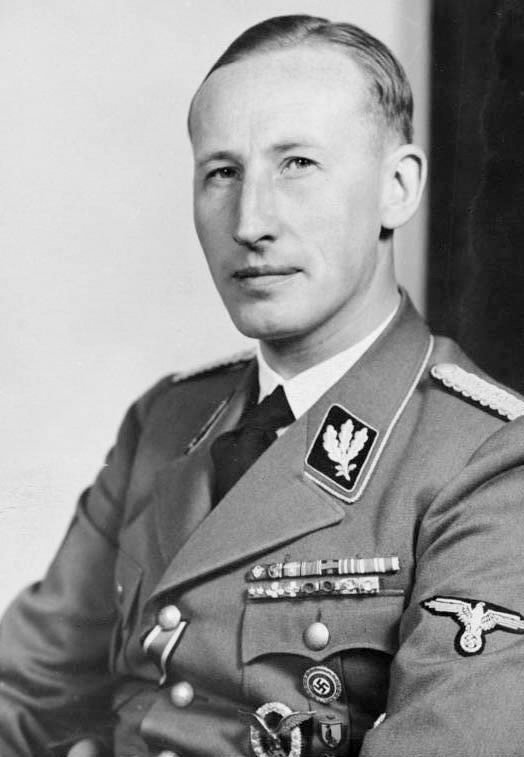
ไรน์ฮาร์ท ไฮดริช

| name = ไรน์ฮาร์ท ไฮดริช
| birth_name = ไรน์ฮาร์ท ทริสทัน อ็อยเกน ไฮดริช
| image = Bundesarchiv Bild 146-1969-054-16, Reinhard Heydrich.jpg
| caption = ไรน์ฮาร์ท ไฮดริช ใน ค.ศ. 1940
| office = รัฐในอารักขาโบฮีเมียและมอเรเวีย|รองผู้อารักขาโบฮีเมียและมอเรเวีย
| status = รักษาการผู้อารักขา
| appointed = อดอล์ฟ ฮิตเลอร์
| term_start = 29 กันยายน 1941
| term_end = 4 มิถุนายน 1942
| predecessor = ค็อนสตันทีน ฟ็อน น็อยราท(อารักขาถึง 24 สิงหาคม ค.ศ. 1943)
| successor = ควร์ท ดาลือเกอ(รักษาการอารักขา)
| order2 = ศูนย์อำนวยการความมั่นคงไรช์|หัวหน้าศูนย์อำนวยการความมั่นคงไรช์
| term_start2 = 27 กันยายน 1939
| term_end2 = 4 มิถุนายน 1942
| appointed2 = ไฮน์ริช ฮิมเลอร์
| predecessor2 = "ก่อตั้งตำแหน่ง"
| successor2 = ไฮน์ริช ฮิมเลอร์ (รักษาการ)
| order3 = ประธานองค์การตำรวจอาชญากรรมระหว่างประเทศ
| term_start3 = 24 สิงหาคม 1940
| term_end3 = 4 มิถุนายน 1942
| predecessor3 = Otto Steinhäusl|ออทโท ชไตน์ฮอยส์
| successor3 = อาร์ธูร์ เนเบอ
| order4 = เกสตาโพ|ผู้บัญชาการตำรวจลับแห่งชาติ
| term_start4 = 22 เมษายน 1934
| term_end4 = 27 กันยายน 1939
| appointed4 = ไฮน์ริช ฮิมเลอร์
| predecessor4 = รูดอล์ฟ ดีลส์
| successor4 = ไฮน์ริช มึลเลอร์ (เกสตาโพ)|ไฮน์ริช มึลเลอร์
| birth_place = ฮัลเลอ (ซาเลอ)|ฮัลเลออันแดร์ซาเลอ ราชอาณาจักรปรัสเซีย จักรวรรดิเยอรมัน
| death_place = ปราก|ปราก-ลีเบน รัฐในอารักขาโบฮีเมียและมอเรเวีย(ปัจจุบันคือปราก ประเทศเช็กเกีย)
| resting_place = Invalidenfriedhof เบอร์ลิน
| party = พรรคนาซี
| children = 4
| relatives = Heinz Heydrich (พี่/น้องชาย)
| signature = Reinhard Heydrich signatures.svg
| nickname = plainlist |
*The Hangman
*The Butcher of Prague
*The Blond Beast
*Himmler's Evil Genius
*Young Evil God of Death
*The Man with the Iron Heart
| allegiance = plainlist |
*
*
| serviceyears = 1922–1942
| battles = สงครามโลกครั้งที่สอง
| mawards = ดู#Service record|service record section
ไรน์ฮาร์ท ทริสทัน อ็อยเกน ไฮดริช (, ; 7 มีนาคม ค.ศ. 1904&nbsp;– 4 มิถุนายน ค.ศ. 1942) เป็นเจ้าหน้าที่ระดับสูงของนาซีเยอรมันในช่วงสงครามโลกครั้งที่สองและสมรู้ร่วมคิดหลักในการล้างชาติโดยนาซี เขาเป็นเจ้าหน้าที่หน่วยเอ็สเอ็ส (ชุทซ์ชทัฟเฟิล) ระดับโอเบอร์กรุพเพินฟือเรอร์ (เทียบเท่าพลโท) และเป็นเจ้าหน้าที่ตำรวจสามัญ และยังเป็นหัวหน้าของกรมการใหญ่ความมั่นคงไรช์ (รวมทั้งเกสตาโพ|ตำรวจลับ, ครีมิไนลโพลีไซ (นาซีเยอรมนี)|ตำรวจอาชญากรรม, ซีแชร์ไฮท์สดีนสท์|สำนักอำนวยความปลอดภัย และซีแชร์ไฮท์สโพลีไซ|ตำรวจความมั่นคง) นอกจากนั้นเขายังเป็นผู้อารักขาไรช์ประจำโบฮีเมียและโมราเวีย (ในดินแดนสาธารณรัฐเช็ก) ไฮดริชทำหน้าที่เป็นประธานขององค์การตำรวจอาชญากรรมระหว่างประเทศ (ICPO หรือเป็นที่รู้จักคือตำรวจสากล) และเป็นประธานการประชุมวันน์เซในเดือนมกราคม 1942 ที่ได้วางมาตราการแผนสำหรับการแก้ปัญหาชาวยิวครั้งสุดท้าย|ทางออกของปัญหาชาวยิวคือทำการเนรเทศและสังหารหมู่ชาวยิวในยุโรปที่ถูกเยอรมนียึดครอง
นักประวัติศาสตร์หลายคนได้กล่าวว่าเขาคือบุคคลที่มืดมนที่สุดในระดับสูงของนาซี อดอล์ฟ ฮิตเลอร์ได้อธิบายว่า เขาคือ"บุรุษที่มีหัวใจดั่งเหล็ก" เขาเป็นผู้ก่อตั้งซีแชร์ไฮท์สโพลีไซ|ตำรวจความมั่นคง (ไซโพ) เขายังช่วยจัดอำนวยความสะดวกในเหตุการณ์ คืนกระจกแตก (Kristallnacht) ชุดปฏิบัติการโจมตีต่อต้านชาวยิวทั้งในเยอรมนีและดินแดนบางส่วนของออสเตรียในวันที่ 9-10 พฤศจิกายน 1938 ชุดปฏิบัติการโจมตีถูกดำเนินงานโดยหน่วยชตูร์มับไทลุง (SA) พร้อมอาสาสมัครพลเรือน และกลายเป็นเครื่องหมายสัญลักณ์ของการฆ่าล้างเผ่าพันธุ์โดยนาซี เมื่อเขาได้ไปยังกรุงปราก, ไฮดริชได้พยายามขจัดความขัดแย้งต่อการปกครองของนาซีเยอรมนีด้วยการทำลายล้างวัฒนธรรมของสาธารณรัฐเช็ก รวมถึงการเนรเทศและประหารชีวิตสมาชิกกลุ่มต่อต้านของเช็ก เขายังเป็นผู้รับผิดชอบโดยตรงของหน่วยไอน์ซัทซกรุพเพน กองกำลังปฏิบัติการภารกิจพิเศษซึ่งได้เดินทางในการปลุกปั่นกองทัพเยอรมันและทำการสังหารหมู่ประชาชนกว่าสองล้านคน รวมไปถึงชาวยิวกว่า 1.3 ล้านคนด้วยการยิงเป้าและรมควันด้วยแก็สพิษ
ในวันที่ 27 พฤษภาคม 1942 ไฮดริชถูกลอบโจมตีบริเวณชายเมืองทางเหนือของปราก ไฮดริชได้รับบาดเจ็บอย่างสาหัสและถูกนำตัวส่งโรงพยาบาลในกรุงปราก การลอบโจมตีครั้งนี้ปฏิบัติโดยหน่วยปฏิบัติการพิเศษของอังกฤษซึ่งได้ทำการฝึกทหารคอมมานโดชาวเช็กและชาวสโลวักที่ถูกส่งโดยรัฐบาลพลัดถิ่นเชคโกสโลวาเกียที่ต้องการสังหารเขาในปฏิบัติการแอนโธรพอยด์ ไฮดริชเสียชีวิตจากการบาดเจ็บในสัปดาห์ต่อมา หน่วยสืบราชการของนาซีได้เชื่อมโยงการลอบสังหารไปยังหมู่บ้านลิดยิตแซและแลฌากี ทั้งสองหมู่บ้านถูกทำลายอย่างราบคาบ; ผู้ชายทั้งหมดและเด็กผู้ชายทุกคนอายุกว่า 16 ถูกยิงทิ้ง, และทั้งหมดแต่หนึ่งในจำนวนกำมือของผู้หญิงและเด็กถูกเนรเทศและสังหารในค่ายกักกันของนาซี
== ช่วงชีวิตวัยแรก ==
ไรน์ฮาร์ท ทริสทัน อ็อยเกน ไฮดริช เกิดใน ค.ศ. 1904 ในฮัลเลอ (ซาเลอ)|ฮัลเลอร์อันแดร์ซาเลอ บิดามารดาของเขาคือนักแต่งเพลงและนักร้องโอเปร่านามว่า ริชาร์ด บรูโน ไฮดริช และภรรยาของเขานามว่า อลิซาเบธ แอนนา อมาเลีย ไฮดริช (นามสกุลเดิมคือ เครนตซ์) บิดาของเขานับถือนิกายโปรเตสแตนต์และมารดาของเขานับถือนิกายโรมันคาทอลิก สองคำชื่อแรกของเขามาจากบทสรรเสริญทางดนตรีของความรักชาติ: "ไรน์ฮาร์ท" หมายถึง วีรบุรุษที่น่าสลด มาจากโรงละครโอเปร่าของบิดาที่มีชื่อว่า อาแมน และคำว่า "ทริสทัน " มาจากละครที่ชื่อว่า ทริสทันกับอีซอลเดอ ของริชชาร์ท วากเนอร์ ส่วนชื่อที่สามของไฮดริช "อ็อยเกน" เป็นชื่อแรกของคุณตาผู้ล่วงลับของเขา (อ็อยเกน เครนตซ์ ซึ่งเป็นผู้อำนวยการแห่งราชวิทยาลัยดนตรีเดรสเดิน)
ครอบครัวของไฮดริชมีฐานะทางสังคมและมีทรัพย์สมบัติมากมาย ดนตรีเป็นส่วนหนึ่งของชีวิตประจำวันของไฮดริช พ่อของเขาได้ก่อตั้งโรงเรียนฮัลเลอร์สำหรับวิชาดนตรี โรงละคร และการสอน และมารดาของเขาได้สอนเปียโนที่นั่น ไฮดริชได้พัฒนาความหลงใหลในไวโอลินและนำความสนใจนั้นไปสู่วัยผู้ใหญ่ เขาได้สร้างความประทับใจให้กับผู้ฟังด้วยความสามารถทางดนตรีของเขา
บิดาของเขาเป็นอุดมการณ์รวมกลุ่มเยอรมัน|นักชาตินิยมชาวเยอรมันผู้ปลุกฝังแนวคิดความรักชาติให้กับเหล่าลูกชายสามคนของเขา แต่ไม่ได้มีส่วนเกี่ยวข้องกับพรรคการเมืองใด ๆ จนกระทั่งภายหลังสงครามโลกครั้งที่หนึ่ง ครอบครัวไฮดริชนั้นเข้มงวดมาก ในวัยเด็ก เขากำลังต่อสู้กับน้องชายคนเล็กของเขาอย่างไฮนซ์ในการดวลฟันดาบจำลอง เขาเป็นที่หนึ่งของโรงเรียนของเขา-โดยเฉพาะอย่างยิ่งในวิชาวิทยาศาสตร์-ที่ "Reformgymnasium" ด้วยการเป็นนักกีฬาที่มีความสามารถ เขากลายเป็นนักว่ายน้ำและนักฟันดาบที่เชี่ยวชาญ เขาเป็นคนขี้อาย ขาดความมั่นใจ และมักจะถูกกลั่นแกล้งอยู่บ่อย ๆ เพราะเสียงพูดที่แหลมและเป็นที่โจษจันกันว่า ต้นตระกูลของเขามาจากชาวยิว คำกล่าวอ้างภายหลังทำให้เขาได้รับฉายาว่า "โมเสส ฮันเดล"
ใน ค.ศ. 1918 สงครามโลกครั้งที่หนึ่งได้ยุติลงด้วยความปราชัยของเยอรมนี ในปลายเดือนกุมภาพันธ์ ค.ศ. 1919 เกิดเหตุการณ์ไม่สงบภายในเมือง—รวมทั้งการนัดหยุดงานและการปะทะกันระหว่างกลุ่มลัทธิคอมมิวนิสต์และกลุ่มต่อต้านลัทธิคอมมิวนิสต์—ซึ่งเกิดขึ้นในเมืองฮัลเลอร์ที่เป็นบ้านเกิดของไฮดริช ภายใต้คำสั่งของรัฐมนตรีว่าการกระทรวงกลาโหมนามว่า Gustav Noske หน่วยรบกองกำลังกึ่งทหารปีกขวาได้ถูกก่อตั้งขึ้นและได้รับคำสั่งใน"การยึดคืน" ฮัลเลอร์ กลับคืนมา ไฮดิรช ซึ่งอยู่ในวัย 15 ปี เข้าได้เข้าร่วมกับหน่วยทหารอาสาสมัครปืนไรเฟิลของนายพลมาร์คเกอร์ (ไฟรคอร์|หน่วยไฟรคอร์ ซึ่งเป็นกองกำลังกึ่งทหาร ) เมื่อการสู้รบได้ยุติลง ไฮดริชได้เป็นส่วนหนึ่งของกองกำลังที่ได้รับมอบหมายในการปกป้องทรัพย์ส่วนบุคคล ไม่ค่อยมีใครรู้จักเกี่ยวกับบทบาทของเขา แต่เหตุการณ์ต่าง ๆ ได้สร้างความประทับใจอย่างมากมาย มันเป็น"การตื่นตัวทางการเมือง" สำหรับเขา เขาได้เข้าร่วม Deutschvölkischer Schutz- und Trutzbund (สันนิบาตอารักขาและที่หลบภัยแห่งชาติเยอรมัน) ซึ่งเป็นองค์กรการต่อต้านยิว|ต่อต้านชาวยิว
ด้วยผลลัพธ์ของเงื่อนไขของสนธิสัญญาแวร์ซาย ภาวะเงินเฟ้ออย่างรุนแรงได้แผ่กระจายไปทั่วเยอรมนี และหลายคนต่างสูญเสียเงินออมเลี้ยงชีพไปจนหมดสิ้นเสียแล้ว เมืองฮัลเลอร์ก็ไม่เว้น ใน ค.ศ. 1921 มีชาวเมืองเพียงแค่ไม่กี่คนที่สามารถจ่ายค่าเล่าเรียนวิชาดนตรีให้กับโรงเรียนสอนดนตรีของบรูโน ไฮดริชได้ สิ่งนี้ได้นำไปสู่วิกฤตทางการเงินสำหรับครอบครัวไฮดริช
== อาชีพทหารเรือ ==
ใน ค.ศ. 1922 ไฮดริชได้เข้าร่วมในกองทัพเรือเยอรมัน (ไรชส์มารีเนอ) เพื่อใช้ผลประโยชน์จากความมั่นคง โครงสร้าง และเงินบำนาญที่ได้เสนอมาให้ เขากลายเป็นนักเรียนนายร้อยทหารเรือที่คีล ฐานทัพเรือหลักของเยอรมนี เมื่อวันที่ 1 เมษายน ค.ศ. 1924 เขาได้รับเลื่อนยศตำแหน่งเป็นว่าที่นายเรืออาวุโส (Oberfähnrich zur See) และถูกส่งไปฝึกอบรมเจ้าหน้าที่นายทหารที่โรงเรียนนายเรือแห่ง Mürwik เขาได้ก้าวขึ้นยศตำแหน่งนายธง (Leutnant zur See) และได้รับมอบฟหมายให้เป็นเจ้าหน้าที่ส่งสัญญาณบนเรือรบประจัญบานอย่างเรือหลวงชเลวิก-ฮ็อลชไตน์ เรือธงของกองเรือทะเลเหนือของเยอรมนี ด้วยการเลื่อนตำแหน่งที่ได้รับการยอมรับมากขึ้น เขาได้รับการประเมินที่ดีจากผู้บังคับบัญชาของเขาและมีปัญหาเพียงเล็กน้อยกับลูกเรือคนอื่น ๆ เขาได้รับเลื่อนยศตำแหน่งเป็น เรือตรี ("Oberleutnant zur See") ยศตำแหน่งที่สูงขึ้นนั้นเต็มไปด้วยความทะเยอทะยานและความเย่อหยิงของเขา
ไฮดริชกลายเป็นที่ฉาวโฉ่สำหรับเรื่องเชิงชู้สาวของเขามานับไม่ถ้วน ในเดือนธันวาคม ค.ศ. 1930 เขาได้เข้าร่วมสโมสรพายเรือ และพบกับลีนา ไฮดริช|ลีนา ฟ็อน ออสเทิน พวกเขาเริ่มมีความสัมพันธ์ทางโรแมนติกและในไม่ช้าก็ได้ประกาศหมั้นหมายกัน ลีนาเป็นสาวกผู้ติดตามพรรคนาซีอยู่แล้ว เธอได้เข้าร่วมการชุมนุมเป็นครั้งแรกใน ค.ศ. 1929 ในช่วงต้นปี ค.ศ. 1931 ไฮดริชถูกตั้งข้อกล่าวหาว่า "ประพฤติตนไม่เหมาะสมในฐานะเจ้าหน้าที่นายทหารและสุภาพบุรุษ" ในความผิดฐานการผิดสัญญาการหมั้น ซึ่งได้หมั้นหมายว่าจะแต่งงานกับผู้หญิงอีกคนที่เขารู้จักกันเป็นเวลาหกเดือนก่อนที่จะหมั้นหมายกับลีนา ฟ็อน ออสเทิน พลเรือเอก เอริช เรเดอร์ ได้สั่งปลดไฮดริชออกจากกองทัพเรือในเดือนเมษายน เขาได้รับเงินค่าชดเชยจำนวน 200 ไรชส์มาร์ค (เทียบเท่ากับจำนวนเงิน 697 ยูโรในปี ค.ศ. 2017) ต่อเดือนในอีกสองปีข้างหน้า ไฮดริชได้เข้าพิธีแต่งงานกับลีนาในเดือนธันวาคม ค.ศ. 1931
== อาชีพในหน่วยเอ็สเอ็ส ==
เมื่อวันที่ 30 พฤษภาคม ค.ศ. 1931 คำสั่งปลดออกจากกองทัพเรือของไฮดริชมีผลบังคับใช้ตามกฎหมาย และในวันรุ่งขึ้นต่อมา หรือวันที่ 1 มิถุนายน เขาได้เข้าร่วมพรรคนาซีในฮัมบวร์ค หกสัปดาห์ต่อมา เมื่อวันที่ 14 กรกฎาคม เขาได้เข้าร่วมหน่วยเอ็สเอ็ส หมายเลขประจำตัวของพรรคคือ 544,916 และหมายเลขประจำตัวของหน่วยเอ็สเอ็สคือ 10,120 เหล่าบรรดาผู้ที่เข้าร่วมพรรคภายหลังมัคท์แอร์ไกรฟุง|การขึ้นสู่อำนาจของฮิตเลอร์ในเดือนมกราคม ค.ศ. 1933 ต้องเผชิญกับการถูกตั้งข้อสงสัยจาก "Alter Kämpfer" (นักสู้เก่า, สมาชิกพรรคคนแรกสุด) ว่าพวกเขามาเข้าร่วมด้วยเหตุผลของความก้าวหน้าในอาชีพมากกว่าที่จะมีความมุ่งมั่นอย่างแท้จริงต่อโครงการนาซี วันที่เกณฑ์ทหารของไฮดริชใน ค.ศ. 1931 ซึ่งรวดเร็วพอที่จะระงับข้อสงสัยว่าเขามาเข้าร่วมเพียงเพื่อการงานอาชีพของเขาเท่านั้น แต่ว่ายังเร็วไม่พอสำหรับเขาที่จะถูกยอมรับว่าเป็นนักสู้เก่า
ใน ค.ศ. 1931 ไฮน์ริช ฮิมเลอร์ริเริ่มก่อตั้งกองพลต่อต้านข่าวกรองแห่งเอ็สเอ็ส ซึ่งได้เข้ามารับหน้าที่ตามคำแนะนำของเพื่อนร่วมงานของเขาอย่างคาร์ล ฟ็อน อีเบอร์สไตน์ ซึ่งเป็นเพื่อนของลีนา ฮิมเลอร์ได้ตกลงที่จะสัมภาษณ์กับไฮดริช แต่กลับถูกยกเลิกการนัดหมายในนาทีสุดท้าย ลีนาไม่สนใจข้อความนี้ จึงได้เก็บกระเป๋าเดินทางของไฮดริช และส่งเขาไปที่มิวนิก อีเบอร์สไตน์ได้พบกับไฮดริชที่สถานีรถไฟและพาเขาไปพบกับฮิมเลอร์ ฮิมเลอร์ได้ขอให้ไฮดริชถ่ายทอดแนวคิดในการพัฒนาหน่วยข่าวกรองของหน่วยเอ็สเอ็ส ฮิมเลอร์เกิดความประทับใจอย่างมากจึงว่าจ้างไฮดริชทันที
แม้ว่าเงินแดือนจะเริ่มต้นอยู่ที่ 180 ไรชส์มาร์ค (เทียบเท่ากับ 40 ดอลลาร์สหรัฐ)(เทียบเท่ากับ 628 ยูโร ใน ค.ศ. 2017) ซึ่งถือว่าน้อย ไฮดริชตัดสินใจรับงานนี้เพราะครอบครัวของลีนาให้การสนับสนุนขบวนการนาซีและด้วยลักษณะกึ่งทหารและการปฏิวัติของตำแหน่งงานซึ่งได้ดึงดูดความสนใจของเขา ในช่วงแรกเขาต้องใช้สำนักงานและเครื่องพิมพ์ดีดร่วมกันกับเพื่อนร่วมงาน แต่ในปี ค.ศ. 1932 ไฮดริช มีรายได้ถึง 290 ไรชส์มาร์คต่อเดือน (เทียบเท่ากับ 1,100 ยูโร ใน ค.ศ. 2017) ซึ่งเป็นเงินเดือนที่เขาพูดได้เลยว่า "สบาย ๆ" เมื่ออำนาจและอิทธิพลของเขาได้เติบโตขึ้นตลอดช่วงปี ค.ศ. 1930 ความมั่นคั่งของเขาก็ได้เพิ่มมากขึ้นอย่างพอสมน้ำสมเนื้อ ใน ค.ศ. 1935 เขาได้รับเงินเดือนพื้นฐานจำนวน 8,400 ไรชส์มาร์ค (เทียบเท่ากับ 35,817 ยูโร ใน ค.ศ. 2017) และเงินเบี้ยเลี้ยง 12,000 ไรชส์มาร์ค (เทียบเท่ากับ 51,167 ยูโร ใน ค.ศ. 2017) และในปี ค.ศ. 1938 รายได้ของเขาก็เพิ่มมากขึ้นเป็นจำนวน 17,371 ไรชส์มาร์ค (เทียบเท่ากับ 71,679 ยูโร ใน ค.ศ. 2017) ทุกปี ต่อมาไฮดริชได้รับแหวนหัวกะโหลก|โทเทินค็อพฟ์ริง(แหวนหัวกะโหลกประจำหน่วยเอ็สเอ็ส) จากฮิมเลอร์สำหรับบทบาทหน้าที่ในหน่วยเอ็สเอ็สของเขา
เมื่อวันที่ 1 สิงหาคม ค.ศ. 1931 ไฮดริชได้เริ่มต้นงานของเขาในฐานะหัวหน้าแห่งหน่วยข่าวกรองแห่งใหม่ที่เพิ่งก่อตั้งขึ้น เขาได้ก่อตั้งสำนักงานที่ทำเนียบน้ำตาล (มิวนิก)|ทำเนียบน้ำตาล เป็นสำนักงานใหญ่แห่งชาติของพรรคนาซีในมิวนิก ในเดือนตุลาคม เขาได้สร้างเครือข่ายสายลับและผู้แจ้งข่าวสารเพื่อวัตถุประสงค์ในการรวบรวมข่าวกรอง และได้รับข้อมูลเพื่อใช้เป็นการรีดเอาทรัพย์|การแบล็กเมลล์ต่อเป้าหมายทางการเมืองต่อไป ข้อมูลเกี่ยวกับผู้คนนับพันคนถูกบันทึกไว้ในบัตรดัชนีและเก็บไว้ที่ทำเนียบน้ำตาล เพื่อเป็นการฉลองครบรอบการแต่งงานในเดือนธันวาคมของไฮดริช ฮิมเลอร์ได้เลื่อนยศตำแหน่งเป็นเอ็สเอ็ส-ชตวร์มบันน์ฟือเรอร์ (พันตรี)
ใน ค.ศ. 1932 ข่าวลือได้ถูกแพร่กระจายออกไปโดยศัตรูของไฮดริช ซึ่งเกี่ยวข้องกับข้อกล่าวหาว่า ต้นตระกูลของเขามาจากชาวยิว วิลเฮ็ล์ม คานาริส ได้กล่าวว่า เขาได้รับสำเนาเอกสารที่พิสูจน์ถึงต้นตระกูลเชื้อสายชาวยิวของไฮดริช แต่สำเนาฉบับนี้ไม่เคยปรากฏเลย นาซี เกาไลเทอร์ รูด็อล์ฟ จอร์แดน (นักการเมือง)|รูด็อล์ฟ จอร์แดน ได้กล่าวอ้างว่า ไฮดริชไม่ใช่ชาวอารยันอันบริสุทธิ์ ภายในองค์กรนาซี การเสียดสีดังกล่าวอาจจะเป็นการประณามสาปแช่ง แม้แต่กระทั่งหัวหน้าหน่วยข่าวกรองของไรชก็ตาม เกรกอร์ ชตรัสเซอร์ได้ส่งข้อกล่าวหาไปยังผู้เชี่ยวชาญด้านเชื้อชาติของพรรคนาซี อาคิม แกเคอ(Achim Gercke) เป็นผู้ตรวจสอบการลำดับวงศ์ตระกูลของไฮดริช แกเคอได้รายงานว่า ไฮดริช เป็น "ชาวเยอรมันมาแต่โดยกำเนิด และปราศจากสายเลือดที่ไม่ใช่คนผิวขาวแต่อย่างใดและสายเลือดชาวยิวอีกด้วย" เขายืนยันว่าข่าวลือนั้นไม่มีมูลความจริง อย่างไรก็ตาม ไฮดริชได้ว่าจ้างเป็นการส่วนตัวกับแอ็นสท์ ฮอฟแมน สมาชิกหน่วยเอ็สเด เพื่อตรวจสอบและปัดข่าวลือเพิ่มเติม
ไฟล์:Bundesarchiv Bild 183-R97512, Berlin, Geheimes Staatspolizeihauptamt.jpg|thumb|upright=1.3|กองบัญชาการใหญ่ของหน่วยเกสตาโพบนถนน Prinz-Albrecht-Strasse ในกรุงเบอร์ลิน ค.ศ. 1933
=== เกสตาโพและหน่วยเอ็สเด ===
ในช่วงกลางปี ค.ศ. 1932 ฮิมเลอร์แต่งตั้งไฮดริชเป็นหัวหน้าแห่งองค์การรักษาความปลอดภัยที่ถูกเปลี่ยนชื่อใหม่—ซิชเชอร์ไฮทซ์ดีนสท์ (เอ็สดี) หน่วยต่อต้านข่าวกรองของไฮดริชกลายเป็นเครื่องจักรแห่งความน่าสะพรึงกลัวและการข่มขู่อย่างมีประสิทธิภาพ เมื่อฮิตเลอร์ได้มุ่งมั่นที่จะก้าวขึ้นสู่อำนาจได้อย่างเบ็ดเสร็จในเยอรมนี ฮิมเลอร์และไฮดริชต้องการที่จะเข้าควบคุมกองกำลังตำรวจทางการเมืองของรัฐเยอรมันทั้งหมดสิบเจ็ดรัฐ พวกเขาเริ่มจากบาวาเรีย ใน ค.ศ. 1933 ไฮดริชได้รวบรวมคนของเขาบางส่วนจากหน่วยเอ็สเด และพวกเขาบุกเข้าไปในกองบัญชาการตำรวจในมิวนิกพร้อมกันและเข้ายึดองค์กรโดยใช้กลยุทธ์ในการข่มขู่ ฮิมเลอร์กลายเป็นหัวหน้าตำรวจแห่งมิวนิกและไฮดริชกลายเป็นผู้บัญชาการแห่งแผนก 4 ตำรวจการเมืองบาวาเรีย
ใน ค.ศ. 1933 ฮิตเลอร์ได้ขึ้นดำรงตำแหน่งเป็นนายกรัฐมนตรีเยอรมนี|นายกรัฐมนตรีแห่งเยอรมนีและผ่านการประกาศใช้กฤษฎีกาต่าง ๆ จนกลายเป็นฟือเรอร์|ฟือเรอร์และนายกรัฐมนตรีไรช์ ("Führer und Reichskanzler") แห่งเยอรมนี ค่ายกักกันนาซี|ค่ายกักกันแห่งแรกซึ่งแต่เดิมตั้งใจจะให้เป็นที่พักของฝ่ายตรงข้ามทางการเมือง ถูกก่อตั้งขึ้นในช่วงต้นปี ค.ศ. 1933 ภายในสิ้นปีนี้มีมากกว่าห้าสิบค่าย
แฮร์มัน เกอริง ก่อตั้งหน่วยเกสตาโพใน ค.ศ. 1933 ซึ่งเป็นกองกำลังตำรวจปรัสเซีย เมื่อเกอริงโอนย้ายอำนาจทั้งหมดไปยังฮิมเลอร์ในเดือนเมษายน ค.ศ. 1934 มันจึงกลายเป็นเครื่องมือแห่งความน่าสะพรึงกลัวโดยทันทีภายใต้ขอบเขตอำนาจของหน่วยเอ็สเอ็ส ฮิมเลอร์ได้เสนอชื่อไฮดริชในการดำรงตำแหน่งเป็นผู้บัญชาการตำรวจลับเมื่อวันที่ 22 เมษายน ค.ศ. 1934 เมื่อวันที่ 9 มิถุนายน ค.ศ. 1934 รูด็อล์ฟ เฮ็สได้ประกาศให้หน่วยเอ็สเดเป็นหน่วยข่าวกรองของนาซีอย่างเป็นทางการ
ไฟล์:Bundesarchiv Bild 152-50-10, Reinhard Heydrich.jpg|thumb|left|เอ็สเอ็ส-บริกาเดอฟือเรอร์(พลตรี) ไฮดริช, ผู้บัญชาการตำรวจการเมืองบาวาเรียและซิชเชอร์ไฮทซ์ดีนสท์|หัวหน้าสำนักอำนวยความปลอดภัย, ในมิวนิก ค.ศ. 1934
=== การบดขยี้หน่วยเอ็สเอ ===
จุดเริ่มต้นในเดือนเมษายน และตามคำเรียกร้องของฮิตเลอร์ ไฮดริชและฮิมเลอร์ได้ริเริ่มสร้างเอกสารเกี่ยวกับแอ็นสท์ เริห์ม ผู้นำของชตวร์มอัพไทลุง|หน่วยชตวร์มอัพไทลุง(เอ็สเอ) ในความพยายามถอดถอนเขาซึ่งเป็นคู่แข่งให้ออกจากตำแหน่งผู้นำพรรค ณ จุดนี้ หน่วยเอ็สเอ็สยังคงเป็นส่วนหนึ่งของหน่วยเอ็สเอ ซึ่งเป็นองค์กรกองกำลังกึ่งทหารของนาซีในช่วงแรก ซึ่งตอนนี้มีจำนวนมากกว่า 3 ล้านนาย ตามคำสั่งของฮิตเลอร์ ไฮดริช ฮิมเลอร์ เกอริง และวิกเตอร์ ลุตซ์ได้รวบรวมรายชื่อผู้ที่สมควรจะกำจัด โดยเริ่มต้นจากเจ้าหน้าที่ระดับสูงของหน่วยเอ็สเอจำนวนเจ็ดนายและรวมทั้งอีกหลายคน เมื่อวันที่ 30 มิถุนายน ค.ศ. 1934 หน่วยเอ็สเอ็สและเกสตาโพได้ประสานปฏิบัติการร่วมกันในการจับกุมหมู่คนมากซึ่งได้ดำเนินเป็นเวลาสองวัน เริห์มถูกยิงจนเสียชีวิตโดยไม่มีการไต่สวนแต่อย่างใด พร้อมกับเหล่าผู้นำของหน่วยเอ็สเอ การกวาดล้างครั้งนี้กลายเป็นที่รู้จักกันคือ คืนมีดยาว มีผู้เสียชีวิตสูงถึง 200 คนในปฏิบัติการครั้งนี้ ลุตซ์ได้รับการแต่งตั้งเป็นหัวหน้าคนใหม่และแปรเปลี่ยนให้กลายเป็นองค์กรกีฬาและการฝึกฝน
เมื่อหน่วยเอ็สเอได้ถูกกำจัดออกไปให้พ้นทางแล้ว ไฮดริชจึงริเริ่มสร้างหน่วยเกสตาโพให้กลายเป็นเครื่องมือแห่งสะพรึงกลัว เขาได้ปรับปรุงระบบบัตรดัชนี โดยการสร้างหมวดหมู่ของผู้กระทำผิดด้วยบัตรรหัสสีต่าง ๆ เกสตาโพมีอำนาจในการจับกุมพลเมืองโดยต้องสงสัยว่าพวกเขาอาจจะก่ออาชญากรรม และคำจำกัดความของอาชญากรรมขึ้นอยู่กับดุลยพินิจของพวกเขา กฎหมายว่าด้วยตำรวจลับได้รับการอนุมัติใน ค.ศ. 1936 ได้ให้สิทธิแก่ตำรวจในการปฏิบัติหน้าที่พิเศษทางกฎหมาย สิ่งนี้นำไปสู่การใช้อย่างกว้างขวางของคำว่า "Schutzhaft"—"การอารักขาการปกครอง" ซึ่งเป็นคำสละสวยเพื่อมอบหมายอำนาจในการกักขังประชาชนโดยไม่มีการไต่สวนดำเนินคดี ศาลจะไม่ได้รับอนุญาตในการไต่สวนหรือเข้าแทรกแซง เกสตาโพได้ถูกพิจารณาถือว่าปฏิบัติหน้าที่อย่างถูกต้องตามกฎหมายตราบเท่าที่เป็นไปตามเจตจำนงของผู้นำ ประชาชนถูกจับกุมตามอำเภอใจ ถูกส่งตัวไปยังค่ายกักกันหรือถูกฆ่าตาย
ไฟล์:Pruchtnow and Himmler.jpg|thumb|upright=1.5|ไฮดริชและเจ้าหน้าที่หน่วยเอ็สเอ็สคนอื่น ๆ พร้อมกับเหล่าภรรยาของพวกเขาใน ค.ศ. 1937
ฮิมเลอร์ได้เริ่มพัฒนาแนวคิดเกี่ยวกับศาสนาดั้งเดิมของเจอร์มานิกและต้องการให้สมาชิกหน่วยเอ็สเอ็สละทิ้งการนับถือศาสนาคริสต์เสีย ในช่วงต้นปี ค.ศ. 1936 ไฮดริชได้ละทิ้งการนับถือนิกายโรมันคาทอลิกเพื่อสนับสนุนขบวนการ Gottgläubig (ผู้เชื่อมั่นในพระผู้เป็นเจ้า) ลีนา ผู้เป็นภรรยาของเขาก็เคยทำมาแล้วเมื่อปีก่อน ไฮดริชไม่เพียงแต่จะรู้สึกว่าเขาไม่สามารถที่จะเป็นสมาชิกได้อีกต่อไป แต่กลับมาพิจารณาถึงอำนาจทางการเมืองของคริสตจักรและอิทธิพลที่เป็นภัยต่อรัฐ
=== การรวบรวมกองกำลังตำรวจ ===
เมื่อวันที่ 17 มิถุนายน ค.ศ. 1936 กองกำลังตำรวจทั้งหมดทั่วทั้งประเทศเยอรมนีได้มารวมตัวกัน ภายหลังจากฮิตเลอร์ได้แต่งตั้งฮิมเลอร์เป็นหัวหน้าตำรวจเยอรมัน ด้วยการแต่งตั้งครั้งนี้โดยฮิตเลอร์ ฮิมเลอร์ และผู้ช่วยของเขา ไฮดริช กลายเป็นชายสองคนที่ทรงอำนาจมากที่สุดในการบริหารปกครองภายในของเยอรมนี ฮิมเลอร์ได้ทำการปรับปรุงตำรวจเสียใหม่โดยทันทีจนออกมาเป็นสองกลุ่ม: ออร์ดนุงส์โพลีทไซ (ตำรวจรักษาความสงบหรือเรียกว่า "ออร์โพ") ประกอบไปด้วยทั้งตำรวจเครื่องแบบประจำชาติและตำรวจเทศบาล และซิชเชอร์ไฮทซ์โพลีทไซ (ตำรวจความมั่นคงหรือเรียกว่า ซีโพ) ประกอบไปด้วย Geheime Staatspolizei (ตำรวจลับของรัฐหรือเรียกว่า เกสตาโพ) และครีมีนาลโพลีทไซ (นาซีเยอรมนี)|ครีมีนาลโพลีทไซ (ตำรวจอาชญากรรมหรือเรียกว่า ครีโพ) ณ จุดนี้ ไฮดริชเป็นหัวหน้าของหน่วยซีโพและหน่วยเอ็สเด ส่วนไฮน์ริช มึลเลอร์ (เกสตาโพ)|ไฮน์ริช มึลเลอร์เป็นหัวหน้าฝ่ายปฏิบัติการของหน่วยเกสตาโพ
ไฮดริชได้รับมอบมายในความช่วยเหลือการจัดโอลิมปิกฤดูร้อน 1936|งานแข่งขันกีฬาโอลิมปิกช่วงฤดูร้อน ค.ศ. 1936 ในกรุงเบอร์ลิน งานแข่งขันดังกล่าวถูกนำมาใช้เพื่อส่งเสริมโฆษณาชวนเชื่อเป้าหมายของระบอบนาซี ทูตสันถวไมตรีได้ถูกส่งไปยังประเทศที่กำลังพิจารณาในการคว่ำบาตร การต่อต้านชาวยิวอย่างรุนแรงได้ถูกสั่งห้ามในช่วงเวลาดังกล่าว และร้านแผงขายหนังสือพิมพ์จำเป็นต้องหยุดนำเสนอสำเนาฉบับของหนังสือพิมพ์ที่ชื่อว่า "Der Stürmer" สำหรับบทบาทของเขาในความสำเร็จของการแข่งขัน ไฮดริชได้รับปูนบำเหน็จด้วยเหรียญ "Deutsches Olympiaehrenzeichen" หรือเครื่องอิสริยาภรณ์การแข่งขันโอลิมปิกแห่งเยอรมัน (ชั้นที่ 1)
ไฟล์:Bundesarchiv_Bild_119-5243,_Wien,_Arthur_Seyß-Inquart,_Adolf_Hitler.jpg|left|thumb|อาร์ทัวร์ ไซส์-อินควาร์ท, อดอล์ฟ ฮิตเลอร์, ไฮน์ริช ฮิมเลอร์, และไฮดริช ในกรุงเวียนนา มีนาคม ค.ศ. 1938
ในเดือนมกราคม ค.ศ. 1937 ไฮดริชได้ออกคำสั่งให้หน่วยเอ็สเดทำการรวบรวมข้อมูลและการวิเคราะห์ความคิดเห็นของประชาชนอย่างลับ ๆ และรายงานผลตอบกลับมาจากการสืบค้น จากนั้นเขาก็จะให้หน่วยเกสตาโพดำเนินการตรวจค้นบ้าน จับกุม และสอบปากคำ ด้วยเหตุนี้จึงถูกนำมาใช้ในการเข้าควบคุมความคิดเห็นของประชาชนได้อย่างมีประสิทธิภาพ ในเดือนกุมภาพันธ์ ค.ศ. 1938 นายกรัฐมนตรีแห่งออสเตรีย ควร์ท ชุชนิค ได้ต่อต้านข้อเสนอในการรวมผนวกประเทศกับเยอรมนีของฮิตเลอร์ ไฮดริชได้กดดันออสเตรียอย่างรุนแรงมากขึ้นด้วยการจัดกลุ่มผู้ประท้วงนาซีและเผยแพร่โฆษณาชวนเชื่อในกรุงเวียนนา โดยมุ่งเน้นไปที่สายเลือดเจอร์มานิกร่วมกันของทั้งสองประเทศ ในเหตุการณ์อันชลุส เมื่อวันที่ 12 มีนาคม ฮิตเลอร์ได้ประกาศการผนวกรวมออสเตรียกับนาซีเยอรมนี
ในช่วงกลางปี ค.ศ. 1939 ไฮดริชได้ก่อตั้งมูลนิธิ Stiftung Nordhav เพื่อจัดหาอสังหารริมทรัพย์สำหรับหน่วยเอ็สเอ็สและตำรวจความมั่นคงเพื่อใช้เป็นบ้านรับรองและสถานที่พักผ่อนหย่อนใจ วันเซ วิลล่า ซึ่ง Stiftung Nordhav ได้รับมาในเดือนพฤศจิกายน ค.ศ. 1940 เป็นที่ตั้งของการประชุมที่วันเซ (20 มกราคม ค.ศ. 1942) ไฮดริชเป็นผู้นำบรรยาย โดยได้รับการสนับสนุนจากอาด็อล์ฟ ไอช์มัน ณ วันเซ เจ้าหน้าที่ระดับอาวุโสของนาซีได้วางแผนในการขับไล่เนรเทศและกำจัดชาวยิวทั้งหมดในดินแดนที่ถูกยึดครองโดยเยอรมันและประเทศที่ยังไม่ได้ถูกพิชิตเหล่านั้นอย่างเป็นทางการ การกระทำครั้งนี้จะต้องประสางงานระหว่างตัวแทนจากหน่วยงานของรัฐนาซีที่ได้เข้าร่วมประชุม
เมื่อวันที่ 27 กันยายน ค.ศ. 1939 หน่วยเอ็สเดและซีโพ–รวมทั้งเกสตาโพและตำรวจอาชญากรรม หรือครีโพ ซึ่งถูกรวมเข้ากันอยู่ในกรมการใหญ่ความมั่นคงไรช์ (Reichssicherheitshauptamt, RSHA) ที่เพิ่งก่อตั้งขึ้นมาใหม่ ซึ่งอยู่ภายใต้การควบคุมของไฮดริช ชื่อตำแหน่งของหัวหน้าตำรวจความมั่นคงและเอ็สเด(Chef der Sicherheitspolizei und des SD หรือ CSSD) ได้ถูกมอบให้กับไฮดริช เมื่อวันที่ 1 ตุลาคม ไฮดริชได้เข้ารับตำแหน่งประธานแห่งคณะกรรมาธิการตำรวจอาชญากรรมระหว่างประเทศ (ต่อมาภายหลังถูกเรียกว่า ตำรวจสากล) เมื่อวันที่ 24 สิงหาคม ค.ศ. 1940 และสำนักงานใหญ่ได้ถูกโยกย้ายไปยังกรุงเบอร์ลิน เขาได้รับเลื่อนยศตำแหน่งเป็น เอ็สเอ็ส-โอเบอร์กรุพเพินฟือเรอร์ อุนด์ เกเนราล เดอ โพลีไซ เมื่อวันที่ 24 กันยายน ค.ศ. 1941
=== การกวาดล้างกองทัพแดง ===
ในช่วงปลายปี ค.ศ. 1936 ไฮดริชได้รับรู้ว่าเจ้าหน้าที่ระดับสูงของโซเวียตกำลังวางแผนในการโค่นล้มโจเซฟ สตาลิน เมื่อสัมผัสได้ถึงโอกาสที่จะเข้าโจมตีทำลายล้างได้ทั้งกองทัพบกโซเวียตและวิลเฮ็ล์ม คานาริส|พลเรือเอกคานาริส จากอัพแวร์|หน่วยอัพแวร์(หน่วยข่าวกรอง) ของเยอรมนี ไฮดริชจึงตัดสินใจว่า เหล่าเจ้าหน้าที่นายทหารของโซเวียตพวกนี้สมควรที่จะถูก"เปิดโปง" เขาได้หารือเรื่องนี้กับฮิมเลอร์ และทั้งสองก็ได้นำเรื่องนี้ไปให้ฮิตเลอร์สนใจ ฮิตเลอร์ได้อนุมัติแผนการของไฮดริชในปฏิบัติการทันที แต่"ข้อมูล" ที่ไฮดริชได้รับมานั้น แท้จริงแล้วเป็นข้อมูลเท็จซึ่งถูกสร้างขึ้นโดยสตาลินตัวเขาเอง ในความพยายามที่จะดำเนินแผนการการกวาดล้างกองบัญชาการระดับสูงของกองทัพแดงเป็นไปอย่างถูกต้องตามกฎหมาย สตาลินได้ออกคำสั่งให้หนึ่งในเจ้าหน้าที่หน่วยเอ็นเควีดีที่ดีที่สุดของเขาคือ นายพล นิโคไล สโกบลิน ในการส่งข้อมูลเท็จไปยังไฮดริชที่ได้ระบุว่า จอมพล มีคาอิล ตูคาเชฟสกี และนายพลโซเวียตคนอื่น ๆ กำลังวางแผนต่อต้านสตาลิน
เอกสารและจดหมายปลอมแปลงจากหน่วยเอ็สเดของไฮดริช ที่เกี่ยวข้องกับตูคาเชฟสกีและผู้บัญชาการแห่งกองทัพแดงคนอื่น ๆ พัสดุได้ถูกส่งไปยังหน่วยเอ็นเควีดี การกวาดล้างใหญ่|การกวาดล้างครั้งใหญ่ต่อกองทัพแดงเป็นไปตามคำสั่งของสตาลิน ในขณะที่ไฮดริชหลงเชื่อว่าพวกเขาสามารถหลอกสตาลินได้สำเร็จในการประหารชีวิตหรือทำการปลดออกจากตำแหน่งแก่เหล่าเจ้าหน้าที่นายทหารของเขาจำนวน 35,000 นาย การให้ความสำคัญถือว่าเป็นส่วนหนึ่งของเรื่องการคาดเดาของไฮดริช ฝ่ายอัยการทางทหารของโซเวียตไม่ได้ใช้เอกสารปลอมแปลงจากหน่วยเอ็สเดในการพิจารณาคดีอย่างลับ ๆ พวกเขากลับพึ่งพาคำรับสารภาพที่เป็นเท็จจากการถูกบีบบังคับหรือเฆี่ยนตีจากจำเลยแทน
=== กฤษฏีกาค่ำคืนและสายหมอก ===
ไฟล์:Bundesarchiv_Bild_183-R98683,_Reinhard_Heydrich.jpg|thumb|ไฮดริชใน ค.ศ. 1940
ในช่วงปลาย 1940 กองทัพเยอรมันได้เข้ารุกรานพื้นที่ส่วนใหญ่ของยุโรปตะวันตก ในปีต่อมา หน่วยเอ็สเดของไฮดริชได้รับมอบหมายหน้าที่ในการปฏิบัติตามกฤษฏีกาค่ำคืนและสายหมอก (นัคท์ อุนท์ เนเบิล) ตามที่กฤษฏีกาได้ระบุไว้ว่า "บุคคลที่ภัยต่อความมั่นคงของเยอรมัน" จะต้องถูกจับกุมด้วยวิธีที่รอบคอบสุขุมมากที่สุด: "ภายใต้ค่ำคืนอันมืดมิดและสายหมอก" ผู้คนได้หายตัวไปอย่างไร้ร่องรอยโดยไม่มีใครสามารถรับรู้ถึงที่อยู่หรือชะตากรรมของพวกเขา สำหรับนักโทษแต่ละคน หน่วยเอ็สเดจะต้องกรอกแบบสอบถามที่ระบุถึงข้อมูลส่วนตัว ประเทศบ้านเกิด และข้อมูลรายละเอียดเกี่ยวกับการก่ออาชญากรรมต่อไรช์ แบบสอบถามฉบับนี้จะถูกใส่ไว้ในซองที่ถูกประทับตราที่เขียนว่า "นัคท์ อุนท์ เนเบิล" และส่งไปยังกรมการใหญ่ความมั่นคงไรช์(RSHA) ในSS Main Economic and Administrative Office|กรมการใหญ่เศรษฐการและอำนวยการ(WVHA) "แฟ้มผู้ต้องขังส่วนกลาง" ซึ่งเป็นแฟ้มข้อมูลค่ายกักกันหลายแห่ง ผู้ต้องขังเหล่านี้จะได้รับรหัส "นักโทษลับ" เป็นกรณีพิเศษ ซึ่งจะแตกต่างจากรหัสสำหรับเชลยศึก อาชญากร ชาวยิว ยิปซี เป็นต้น กฤษฏีกาฉบับนี้ยังคงมีผลบังคับใช้ ภายหลังจากการเสียชีวิตของไฮดริช จำนวนที่แน่นอนของผู้คนที่สูญหายภายใต้ที่มีการจัดตั้งขึ้นในเชิงบวก แต่คาดการณ์ว่ามีจำนวนประมาณ 7,000 คน
=== นโยบายต่อต้านชาวโปแลนด์ ===
ไฮดริชได้ก่อตั้งหน่วย "Zentralstelle IIP Polen" ของเกสตาโพในคำสั่งเพื่อประสานงานร่วมกันในการกวาดล้างชาติพันธ์ชาวโปแลนด์ใน "ปฏิบัติการทันเนนแบร์ก" และอินเทลลิเกนซักติออน (Intelligenzaktion) สองรหัสนามสำหรับปฏิบัติการในการกำจัดที่มุ่งเป้าหมายไปที่ชาวโปแลนด์ในช่วงการยึดครองโปแลนด์ของเยอรมัน ท่ามกลางผู้คน 100,000 คนล้วนถูกสังหารในปฏิบัติการอินเทลลิเกนซักติออนใน ค.ศ. 1939-1940 มีจำนวนประมาณ 61,000 คนซึ่งเป็นสมาชิกของกลุ่มปัญญาชนชาวโปแลนด์: นักวิชาการ นักบวช อดีตเจ้าหน้าที่ และอื่น ๆ ที่ถูกระบุโดยเยอรมันว่าเป็นเป้าหมายทางการเมืองในหนังสือดำเนินคดีพิเศษ-โปแลนด์ ซึ่งได้ถูกรวบรวมไว้ในช่วงก่อนสงครามจะเริ่มต้นขึ้นในเดือนกันยายน ค.ศ. 1939Dr. Jan Moor-Jankowski, Holocaust of Non-Jewish Poles During WWII. Polish American Congress, Washington.
=== การเข้ามารักษาการณ์ในตำแหน่งผู้ว่าการรัฐไรช์แห่งรัฐในอารักขาโบฮีเมียและมอเรเวีย ===
ไฟล์:Bundesarchiv_Bild_146-1972-039-26,_Reinhard_Heydrich_im_Prager_Schloß_crop.jpg|thumb|ไฮดริช (ซ้าย) กับ Karl Hermann Frank ที่ปราสาทปรากใน ค.ศ. 1941
เมื่อวันที่ 27 กันยายน ค.ศ. 1941 ไฮดริชได้รับการแต่งตั้งเป็นรองผู้ว่าการรัฐไรช์แห่งรัฐในอารักขาโบฮีเมียและมอเรเวีย (ส่วนหนึ่งของเชโกสโลวาเกียซึ่งถูกรวมเข้ามาอยู่ในไรช์ เมื่อวันที่ 15 มีนาคม ค.ศ. 1939) และได้เข้าควบคุมดินแดน ผู้ว่าการรัฐไรช์ ค็อนสตันทีน ฟ็อน น็อยราท ยังคงเป็นผู้ปกครองดินแดนเพียงแต่ในนาม แต่ถูกส่งให้"ออกไป" เพราะฮิตเลอร์ ฮิมเลอร์ และไฮดริชต่างรู้สึกว่า "วิธีการที่ดูนุ่มนวล" ของเขาต่อชาวเช็กได้ส่งเสริมความรู้สึกต่อต้านเยอรมันและสนับสนุนฝ่ายต่อต้านเยอรมันโดยการนัดหยุดงานและก่อวินาศกรรม เมื่อเขาได้รับการแต่งตั้ง ไฮดริชได้บอกกับผู้ช่วยของเขาว่า: "เราจะทำให้กลายเป็นเยอรมันแก่ชาวเช็กที่น่ารังเกียจ"
ไฮดริชได้มาถึงปราก|กรุงปรากเพื่อบังคับใช้นโยบาย ต่อสู้กับฝ่ายต่อต้านระบอบนาซี และรักษาโควตาการผลิตยานยนต์และอาวุธของเช็กซึ่ง "มีความสำคัญอย่างยิ่งต่อความพยายามในการทำสงครามของเยอรมัน" เขาได้มองว่าพื้นที่ดังกล่าวเป็นป้อมปราการของชนชาติเยอรมัน และประณาม"การแทงข้างหลัง" ของฝ่ายต่อต้านชาวเช็ก เพื่อให้บรรลุเป้าหมาย ไฮดริชได้เรียกร้องการจำแนกประเภททางเชื้อชาติของผู้ที่สามารถและไม่สามารถพูดเป็นภาษาเยอรมันได้ เขาได้อธิบายว่า "การทำให้ชาวเช็กที่เป็นดั่งขยะนี้กลายเป็นชาวเยอรมันต้องยอมทำตามวิธีการที่ขึ้นอยู่กับความคิดแบ่งแยกทางเชื้อชาติ"
ไฮดริชได้เริ่มต้นการปกครองด้วยการข่มขู่ประชาชน: เขาได้การประกาศใช้กฎอัยการศึก และมีผู้คน 142 คนล้วนถูกประหารชีวิตภายในห้าวันหลังจากการเดินทางมาถึงกรุงปราก ชื่อของพวกเขาปรากฏบนแผ่นโปสเตอร์ทั่วประเทศที่ถูกยึดครอง ส่วนใหญ่เป็นสมาชิกของฝ่ายต่อต้านที่เคยถูกจับกุมมาก่อนและกำลังรอการพิจารณาคดี
ตามที่ไฮดริชได้คำนวณเอาไว้ ประชาชนจำนวนระหว่าง 4,000 และ 5,000 คนล้วนถูกจับกุม และระหว่าง 400 และ 500 คนล้วนถูกประหารชีวิตในเดือนกุมภาพันธ์ ค.ศ. 1942 ผู้ที่ไม่ได้ถูกประหารชีวิตจะถูกส่งไปยังค่ายกักกันเมาเทาเซิน-กูเซิน ที่แห่งนั้นมีเพียงสี่เปอร์เซ็นเท่านั้นของนักโทษชาวเช็กที่รอดชีวิตในสงคราม นายกรัฐมนตรีแห่งเช็ก อโลยส์ อีเลียสได้ตกเป็นหนึ่งในผู้ที่ถูกจับกุมในวันแรก เขาศาลประชาชน (เยอรมนี)|ถูกนำตัวขึ้นศาลในกรุงเบอร์ลินและถูกตัดสินประหารชีวิต แต่ถูกไว้ชีวิตเพื่อเป็นตัวประกัน ต่อมาภายหลังเขาก็ถูกประหารชีวิตเพื่อเป็นการตอบโต้จากการลอบสังหารไฮดริช
ในเดือนมีนาคม ค.ศ. 1942 การกวาดล้างที่เพิ่มมากขึ้นต่อองค์กรวัฒนธรรมและความรักชาติ การทหาร และปัญชาชนของชาวเช็ก ซึ่งส่งผลทำให้เกิดอัมพาตในทางปฏิบัติของฝ่ายต่อต้านชาวเช็กที่อยู่ในกรุงลอนดอน ช่องทางเกือบทั้งหมดที่ชาวเช็กจะสามารถแสดงวัฒนธรรมเช็กในที่สาธารณะได้ปิดตัวลง แม้ว่าหน่วยลับคอมมิวนิสต์ขนาดเล็กที่ไม่เป็นระเบียบของผู้นำกลางแห่งฝ่ายต่อต้านบ้านเกิด (Ústřední vedení odboje domácího, ÚVOD) จะรอดพ้นมาได้ มีเพียงฝ่ายต่อต้านของพวกคอมมิวนิสต์เท่านั้นที่สามารถทำงานในลักษณะคอยประสานงานร่วมกันได้(แม้ว่าจะถูกจับกุมก็ตาม) ความสะพรึงกลัวยังทำให้การต่อต้านกลายเป็นง่อยในสังคม ด้วยการตอบโต้อย่างเปิดเผยและแพร่หลายโดยนาซีต่อการกระทำใด ๆ ที่ลุกฮือต่อต้านต่อการปกครองของเยอรมัน นโยบายที่โหดเหี้ยมของไฮดริชในช่วงเวลานั้นทำให้เขาได้รับฉายาว่า "จอมเชือดแห่งปราก" อย่างรวดเร็ว การตอบโต้ได้ถูกเรียกโดยชาวเช็กว่า "ไฮดริชเคียอานา"(Heydrichiáda)
ในฐานะผู้รักษาการณ์ในตำแหน่งผู้ว่าการรัฐไรช์แห่งรัฐในอารักขาโบฮีเมียและมอเรเวีย ไฮดริชได้ใช้วิธีการแบบแครอทและกิ่งไม้ แรงงานได้ถูกปรับปรุงขึ้นมาใหม่บนรากฐานของแนวร่วมแรงงานเยอรมัน ไฮดริชได้ใช้อุปกรณ์เครื่องมือที่ยึดมาได้จากองค์กรยิมนาสติกของเช็กที่มีชื่อว่า Sokol เพื่อจัดกิจกรรมสำหรับคนงาน มีการแจกจ่ายด้วยส่วนแบ่งปันอาหารและรองเท้าแบบฟรี ๆ เพิ่มเงินบำนาญ และเสนอให้มีอิสระในวันเสาร์(แบบชั่วขณะหนึ่ง) การประกันคุ้มครองการว่างงานได้ถูกก่อตั้งขึ้นเป็นครั้งแรก ตลาดมืด|การค้าตลาดมืดได้ถูกปราบปราม ผู้ที่มีส่วนเกี่ยวข้องหรืออยู่ในขบวนการฝ่ายต่อต้านจะถูกนำตัวไปทรมานหรือประหารชีวิต ไฮดริชได้เรียกพวกเขาว่า "อาชญากรทางเศรษฐกิจ" และ "ศัตรูของประชาชน" ซึ่งช่วยให้เขาได้รับการสนับสนุน สภาพในกรุงปรากและส่วนที่เหลือของดินแดนเช็กดูค่อนข้างสงบภายใต้ไฮดริช และผลผลิตภาคอุตสาหกรรมที่เพิ่มมากขึ้น ถึงกระนั้น มาตรการเหล่านั้นก็ไม่สามารถหลบซ่อนภาวะการขาดแคลนและอัตราเงินเฟ้อที่เพิ่มมากขึ้นได้ การรายงานความไม่พอใจที่เกิดขึ้นได้เพิ่มขึ้นเท่าทวีคูณ
แม้ว่าจะมีการเปิดเผยต่อสาธารณะถึงความปรารถนาดีต่อประชาชน แต่โดยส่วนตัวแล้ว ไฮดริชมีความชัดเจนอย่างมากเกี่ยวกับเป้าหมายสุดท้ายของเขา: "พื้นที่ทั้งหมดนี้ในวันหนึ่งจะกลายเป็นของเยอรมันอย่างแน่นอน และชาวเช็กก็ไม่มีอะไรที่จะคาดหวังที่นี่อีก" ในท้ายที่สุด จำนวนมากถึงสองในสามของประชากรจะต้องถูกเคลื่อนย้ายไปยังภูมิภาคต่าง ๆ ของรัสเซีย หรือถูกกำจัดทิ้งภายหลังจากนาซีเยอรมนีชนะสงคราม ดินแดนโบฮีเมียและมอเรเวียจะต้องถูกผนวกรวมเข้ากับไรช์เยอรมันโดยตรง
เหล่าแรงงานชาวเช็กถูกเอารัดเอาเปรียบในฐานะแรงงานเกณฑ์บังคับของนาซี แรงงานกว่า 100,000 คนล้วนถูกปลดออกจากงานที่คิดว่า "ไม่เหมาะสม" และถูกต้อนเกณฑ์โดยกระทรวงแรงงาน ในเดือนธันวาคม ค.ศ. 1941 ชาวเช็กสามารถถูกเรียกให้ไปทำงานที่ใดก็ได้ภายในไรช์ ระหว่างเดือนเมษายน และพฤศจิกายน ค.ศ. 1942 คนงานชาวเช็ก 79,000 คนล้วนถูกจับกุมในลักษณะนี้เพื่อทำงานภายในเยอรมนี นอกจากนี้ ในเดือนกุมภาพันธ์ ค.ศ. 1942 วันทำงานได้ถูกเพิ่มขึ้นจากแปดชั่วโมงเป็นสิบสองชั่วโมง
ไฮดริชเป็นความตั้งใจและวัตถุประสงค์ทั้งหมด เผด็จการทหารแห่งโบฮีเมียและมอเรเวีย การเปลี่ยนแปลงโครงสร้างของรัฐบาลทำให้ประธานาธิบดี Emil Hácha และคณะรัฐมนตรีแทบจะไร้ซึ่งอำนาจเลย เขามักจะชอบเดินทางโดยการนั่งบนรถที่ไม่มีหลังคาเพียงลำพังโดยปราศจากการคุ้มกัน – เป็นการแสดงถึงความมั่นอกมั่นใจในกองกำลังฝ่ายยึดครองและประสิทธิภาพของรัฐบาลของเขา
ในวันที่ 3 ตุลาคม ค.ศ. 1941 ข่าวกรองทางทหาร|หน่วยข่าวกรองทางทหารของเชโกสโลวักในกรุงลอนดอนได้ตัดสินใจที่จะลอบสังหารไฮดริช
== บทบาทในฮอโลคอสต์ ==
นักประวัติศาสตร์ได้มองว่าไฮดริชเป็นสมาชิกที่น่าเกรงขามมากที่สุดของชนชั้นนำของนาซี ฮิตเลอร์ได้เรียกเขาว่า "บุรุษผู้มีหัวใจดั่งเหล็ก" เขาเป็นหนึ่งในผู้ออกแบบหลักของฮอโลคอสต์ในช่วงแรกของสงคราม โดยตอบรับและรับคำสั่งจากฮิตเลอร์ เกอริ่ง และฮิมเลอร์เท่านั้นในทุกเรื่องเกี่ยวกับการขับไล่เนรเทศ การคุมขัง และการกำจัดชาวยิว
ไฮดริชเป็นหนึ่งในผู้จัดฉากของคืนกระจกแตก(คริสทัลล์นัคท์) โพกรม|การโพกรมต่อชาวยิวทั่วทั้งเยอรมนีในคืนวันที่ 9-10 พฤศจิกายน ค.ศ. 1938 ไฮดริชได้ส่งโทรเลขในช่วงคืนนั้นไปยังสำนักงานหน่วยเอ็สเดและเกสตาโพหลายแห่ง ให้ความช่วยเหลือประสานงานร่วมกันในการโพกรมพร้อมด้วยหน่วยเอ็สเอ็ส หน่วยเอ็สเด เกสตาโพ ตำรวจเครื่องแบบ(ออร์โพ) หน่วยเอ็สเอ เจ้าหน้าที่พรรคนาซี และแม้แต่ดับเพลิง ในโทรเลข ไฮดริชได้รับอนุญาตในการลอบวางเพลิงและทำลายล้างธุรกิจและธรรมศาลาของชาวยิว และสั่งให้ริบเอา"เอกสารจดหมายเหตุ"ทั้งหมดมาจากศูนย์ชุมชนและธรรมศาลาของชาวยิว โทรเลขยังได้ออกคำสั่งให้"ชาวยิวจำนวนมากโดยเฉพาะชาวยิวผู้มั่นคั่งร่ำรวย-ซึ่งจะถูกจับกุมในทุกอำเภอที่สามารถเอื้ออำนวยในสถานที่คุมขังเท่าที่มีอยู่ได้... ทันทีที่ถูกจับกุมเป็นที่เรียบร้อยแล้ว สมควรติดต่อไปยังค่ายกักกันที่เหมาะสมเพื่อส่งชาวยิวเข้าไปในค่ายโดยเร็วที่สุด" ชาวยิวจำนวนสองหมื่นคนได้ถูกส่งไปยังค่ายกักกันโดยทันทีในวันต่อมา นักประวัติศาสตร์ได้ถือว่า คริสทัลล์นัคท์เป็นจุดเริ่มต้นของฮอโลคอสต์
เมื่อฮิตเลอร์ต้องการที่จะหาเหตุแห่งสงคราม|ข้ออ้างสำหรับการบุกครองโปแลนด์ใน ค.ศ. 1939 ฮิมเลอร์ ไฮดริช และไฮน์ริช มึลเลอร์ได้เชี่ยวชาญในการวางแผนของการสร้างธงปลอมขึ้นภายใต้รหัสนามว่า ปฏิบัติการฮิมเลอร์ ซึ่งเกี่ยวข้องกับการโจมตีปลอมต่อสถานีวิทยุเยอรมันที่ไกลวิทซ์ เมื่อวันที่ 31 สิงหาคม ค.ศ. 1939 ไฮดริชได้วางแผนได้อย่างเชี่ยวชาญและคอยสำรวจสถานพื้นที่ ซึ่งอยู่ห่างจากชายแดนโปแลนด์ประมาณ 4 ไมล์ กองกำลังทหารเยอรมันจำนวน 150 นาย ซึ่งสวมเครื่องแบบทหารโปแลนด์ได้เข้าโจมตีหลายครั้งตามแนวชายแดน ฮิตเลอร์ได้ใช้กลอุบายนี้เป็นข้ออ้างในการเปิดฉากการบุกครองทันที
ไฟล์:Bundesarchiv Bild 183-B01718, Ausstellung "Planung und Aufbau im Osten".jpg|thumb|left|รูด็อล์ฟ เฮ็ส, ฮิมเลอร์ และไฮดริช กำลังรับฟังการบรรยายของคอนราด เมเยอร์ในงานนิทรรศการเกเนอราลพลานอ็อสท์ วันที่ 20 มีนาคม ค.ศ. 1941.
ตามคำแนะนำของฮิมเลอร์ ไฮดริชได้ก่อตั้งไอน์ซัทซ์กรุพเพิน|หน่วยไอน์ซัทซ์กรุพเพิน(กองกำลังเฉพาะกิจ) เพื่อการเดินทางในการปลุกใจแก่กองทัพเยอรมันในช่วงเริ่มต้นของสงครามโลกครั้งที่สอง เมื่อวันที่ 21 กันยายน ค.ศ. 1939 ไฮดริชได้ส่งข้อความโทรเลขเกี่ยวกับ"ปัญหาชาวยิวในดินแดนที่ถูกยึดครอง" ไปยังหัวหน้าของหน่วยไอน์ซัทซ์กรุพเพินทั้งหมด พร้อมกับให้คำแนะนำในการรวบรวมชาวยิวให้ไปอยู่ในเขตเกตโต เรียกร้องให้มีการจัดตั้ง Judenräte (สภาชาวยิว) ออกคำสั่งในการจัดทำสำมะโนครัวและส่งเสริมแผนการทำให้เป็นของชาวอารยัน (Aryanization) สำหรับธุรกิจและฟาร์มของชาวยิว ท่ามกลางมาตรการอื่น ๆ หน่วยไอน์ซัทซ์กรุพเพินได้ติดตามกองทัพบกเข้าไปในโปแลนด์เพื่อดำเนินตามแผน ต่อมาภายหลัง, ในสภาพโซเวียต พวกเขาถูกตั้งข้อกล่าวหาว่า ได้ทำการไล่ล่าและสังหารชาวยิวด้วยการยิงเป้าแบบชุดทีมและรถตู้รมแก๊ส นักประวัติศาสตร์นามว่า Raul Hilberg ได้ประเมินว่า ระหว่างปี ค.ศ. 1941 และ ค.ศ. 1945 ไอน์ซัทซ์กรุพเพินและกองกำลังสนับสนุนที่เกี่ยวข้องได้สังหารผู้คนมากกว่าสองล้านคน รวมทั้งชาวยิว 1.3 ล้านคน ไฮดริชได้รับรองความปลอดภัยแก่นักกีฬาบางคน เช่น Paul Sommer ผู้ชนะเลิศนักกีฬาฟันดาบชาวเยอรมันเชื้อสายยิวที่เขาเคยรู้จักกันตั้งแต่สมัยก่อนที่เขาจะเข้าหน่วยเอ็สเอ็ส และทีมนักกีฬาฟันดาบโอลิมปิกสัญชาติโปแลนด์ที่ได้ร่วมการแข่งขันในกีฬาโอลิมปิกฤดูร้อน ค.ศ. 1936
side box
| text ="...&nbsp;มาตราการทั้งหมดที่ได้วางแผนเอาไว้จะถูกเก็บเอาไว้เป็นความลับอย่างเคร่งครัด&nbsp;... สิ่งหนึ่งที่ต้องทำก่อนเพื่อเป้าหมายสุดท้าย ("Endziel") คือการรวมกระจุกตัวของชาวยิวจากชนบทสู่เมืองขนาดใหญ่."– ไฮดริช, กันยายน ค.ศ. 1939
เมื่อ 29 พฤศจิกายน ค.ศ. 1939 ไฮดริชได้ออกโทรเลขเกี่ยวกับ"การอพยพของจังหวัดตะวันออกใหม่" โดยให้ข้อมูลรายละเอียดในการขับไล่เนรเทศผู้คนโดยทางรถไฟไปยังค่ายกักกัน และให้คำแนะนำในการสำรวจสำมะโนครัวโดยรอบในเดือนธันวาคม ค.ศ. 1939 ซึ่งจะเป็นการปูพื้นฐานในการดำเนินการขับไล่เนรเทศดังกล่าว ในเดือนพฤษภาคม ค.ศ. 1941 ไฮดริชได้ร่างกฎเกณฑ์กับพลาธิการนายพล(Quartermaster general) Eduard Wagner สำหรับปฏิบัติการบาร์บาร็อสซา|การรุกรานสหภาพโซเวียตที่กำลังจะเกิดขึ้น ซึ่งเป็นการรับรองว่า หน่วยไอน์ซัทซ์กรุพเพินและกองทัพบกจะร่วมมือกันในการสังหารชาวโซเวียตเชื้อสายยิว
เมื่อวันที่ 10 ตุลาคม ค.ศ. 1941 ไฮดริชเป็นเจ้าหน้าที่ระดับอาวุโสในการประชุมเกี่ยวกับ"มาตรการสุดท้าย"ของ RSHA ในกรุงปรากที่ได้กล่าวบรรยายถึงการขับไล่เนรเทศชาวยิวจำนวน 50,000 คนจากรัฐในอารักขาโบฮีเมียและมอเรเวียไปยังเขตเกตโตในมินส์คและริกา ด้วยตำแหน่งของเขา ไฮดริชมีบทบาทที่สำคัญในการดำเนินตามแผนเหล่านี้ เนื่องจากหน่วยเกสตาโพของเขาเตรียมพร้อมที่จะทำการขับไล่เนรเทศอย่างเป็นระบบในตะวันตกและหน่วยไอน์ซัทซ์กรุพเพินของเขาได้ดำเนินปฏิบัติการสังหารเรียบอย่างกว้างขวางในตะวันออก เจ้าหน้าที่ที่ได้เข้าร่วมยังได้หารือเกี่ยวกับการรับชาวยิวจำนวน 5,000 คนจากกรุงปราก "ในอีกไม่กี่สัปดาห์ต่อมา" และส่งมอบให้แก่ผู้บัญชาการของหน่วยไอน์ซัทซ์กรุพเพินอย่าง Arthur Nebe และ Otto Rasch นอกจากนี้ยังมีการวางแผนในการสร้างเขตเกตโตในรัฐในอารักขา ส่งผลทำให้เกิดการก่อสร้างของเธเรเซียนชตัดท์ (Theresienstadt) ที่ซึ่งผู้คนกว่า 33,000 คนจะล้มตายในที่สุด จำนวนกว่าหมื่นคนจะผ่านการเข้าค่ายก่อนที่จะถูกส่งไปตายในตะวันออก ใน ค.ศ. 1941 ฮิมเลอร์ได้เรียกไฮดริชว่า "เป็นผู้รับผิดชอบในการดำเนินการ" การโยกย้ายแบบบังคับต่อชาวยิวจำนวน 60,000 คนจากเยอรมนีและเชโกสโลวาเกียไปยังเขตเกตตโตลอดซ์(ลิทซ์มันน์ชตัดท์) ในโปแลนด์
ช่วงก่อนหน้านั้น เมื่อวันที่ 31 กรกฎาคม ค.ศ. 1941 แฮร์มัน เกอริงได้มอบอำนาจเป็นลายลักษณ์อักษรแก่ไฮดริชเพื่อรับรองว่าจะมีการร่วมมือของผู้นำฝ่ายบริหารของแผนกต่าง ๆ ของรัฐบาลในการดำเนินการของ "การแก้ปัญหายิวครั้งสุดท้าย|มาตราการสุดท้ายต่อปัญหาชาวยิว" ในดินแดนที่อยู่ภายใต้การควบคุมของเยอรมัน เมื่อวันที่ 20 มกราคม ค.ศ. 1942 ไฮดริชเป็นประธานในการประชุม ซึ่งในปัจจุบันถูกเรียกว่า การประชุมที่วันเซ เพื่อหารือเกี่ยวกับการดำเนินการตามแผนดังกล่าว
== เสียชีวิต ==
ไฟล์:Bundesarchiv_Bild_146-1972-039-44,_Heydrich-Attentat.jpg|thumb|รถยนต์เมอร์เซเดส-เบนซ์ 320 แบบเปิดประทุน บี ซึ่งไฮดริชได้รับบาดเจ็บสาหัส
ในกรุงลอนดอน รัฐบาลพลัดถิ่นเชโกสโลวาเกียได้ตัดสินใจที่จะกำจัดไฮดริช Jan Kubiš และ Jozef Gabčík หัวหน้าทีมที่ถูกเลือกในการทำภารกิจครั้งนี้ ซึ่งได้รับการฝึกจากฝ่ายบริหารปฏิบัติการพิเศษ(SOE) ของบริติช เมื่อวันที่ 28 ธันวาคม ค.ศ. 1941 พวกเขาได้โดดร่มเข้าไปในรัฐในอารักขา ซึ่งพวกเขาได้อาศัยในที่หลบซ่อน เตรียมความพร้อมในการทำภารกิจครั้งนี้
วันที่ 27 พฤษภาคม ค.ศ. 1942 ไฮดริชมีแผนที่จะเข้าพบกับฮิตเลอร์ในกรุงเบอร์ลิน เอกสารเยอรมันได้ระบุว่า ฮิตเลอร์ตั้งใจที่จะย้ายเขาไปยังฝรั่งเศสที่ถูกยึดครองโดยเยอรมัน ที่นั้นขบวนการต่อต้านฝรั่งเศส|ฝ่ายต่อต้านฝรั่งเศสกำลังเป็นที่จุดสนใจ เพื่อการเดินทางจากบ้านสู่สนามบิน ไฮดริชจะต้องผ่านส่วนหนึ่งที่ถนนเดรสเดิน-ปรากมาบรรจบกับถนนสู่สะพานโทรยา ทางสี่แยกไฟแดงในลิเบ็น(Libeň) ย่านชานเมืองในกรุงปรากเป็นจุดตำแหน่งที่เหมาะพอดีในการเข้าโจมตี เนื่องจากคนขับจะต้องชะลอรถในทางโค้งหักศอก ในขณะที่รถของไฮดริชได้ชะลอรถอย่างช้า ๆ Gabčík จึงเล็งด้วยสเตน|ปืนกลมือสเตนพร้อมลั่นไกยิง แต่ปืนกลับขัดลำกล้องจนยิงไม่ออก ไฮดริชได้สั่งให้คนขับรถของเขานามว่า ไคลน์ ทำการหยุดรถและพยายามที่จะเผชิญหน้ากับ Gabčík แทนที่จะรีบหนีไป(พร้อมกับชักปืนพกเพื่อหมายจะยิงใส่ Gabčík) Kubiš ซึ่งยังไม่ถูกพบโดยไฮดริชหรือไคลน์ ก็ได้โยนทุ่นระเบิดที่ถูกดัดแปลงใส่ไปยังรถยนต์ที่จอดอยู่ โดยตกลงไปที่ล้อส่วนหลัง แรงระเบิดได้ฉีกทะลุแผ่นบังโคลนด้านขวาหลังและไฮดริชก็ได้รับบาดเจ็บ โดยมีเศษโลหะและเส้นใยจากเบาะนั่ง ทำให้เกิดความเสียหายอย่างร้ายแรงกับด้านข้างซ้ายของเขา เขาได้รับบาดเจ็บอย่างสาหัสที่กะบังลม ม้าม และปอดข้างหนึ่ง เช่นเดียวกับกระดูกซี่โครงหัก Kubiš ได้รับบาดเจ็บจากเศษกระสุนเพียงเล็กน้อยที่ใบหน้าของเขา ภายหลังจากที่ Kubiš หนีไป ไฮดริชสั่งให้ไคลน์วิ่งไล่ติดตาม Gabčík ไป และ Gabčík ได้ยิงไคลน์เข้าที่ขาจนได้รับบาดเจ็บ ก่อนที่ตัวเขาเองจะหลบหนีไป
มีผู้หญิงชาวเช็กคนหนึ่งเข้าไปช่วยเหลือแก่ไฮดริชและโบกรถตู้ส่งของให้พาไปส่งโรงพยาบาล เขาต้องอดทนอยู่ในด้านหลังของรถตู้และถูกนำตัวไปที่ห้องฉุกเฉินที่โรงพยาบาล Bulovka ซึ่งได้ทำการผ่าตัดเอาม้ามออก และบาดแผลที่หน้าอก ปอดข้างซ้าย และกะบังลมได้ถูกตัดเล็มออกทั้งหมด ฮิมเลอร์ได้สั่งให้ Karl Gebhardt บินไปยังกรุงปรากเพื่อคอยดูแล แม้ว่าจะมีไข้ แต่การฟื้นตัวของไฮดริชดูเหมือนจะมีความคืบหน้า แพทย์ส่วนตัวของฮิตเลอร์ ธีโอดอร์ โมเรล ได้เสนอให้มีการใช้ยาต้านเชื้อแบคทีเรียตัวใหม่อย่างซัลโฟนาไมด์ แต่ Gebhardt คิดว่าไฮดริชจะหายดีแล้ว และปฏิเสธข้อเสนอนั้นไป ไฮดริชได้ทำความเข้าใจกับโชคชะตาของเขาเองในวันที่ 2 มิถุนายน ในช่วงระหว่างการแวะเยี่ยมของฮิมเลอร์ โดยได้ท่องบทละครโอเปร่าของบิดาเขาบทหนึ่งว่า:
quote|โลกใบนี้เป็นเพียงหีบเพลงที่พระผู้เป็นเจ้าทรงหมุนเล่นด้วยพระองค์เอง พวกเราทุกคนต่างเต้นตามจังหวะเพลงบนกลองอยู่แล้ว.
วันที่ 3 มิถุนายน ภายหลังจากวันที่ฮิมเลอร์แวะเยี่ยม ไฮดริชตกอยู่ในอาการโคม่าและไม่รู้สึกตัวขึ้นมาอีกเลย เขาได้เสียชีวิต เมื่อวันที่ 4 มิถุนายน ผลของการชันสูตรศพได้สรุปว่า เขาเสียชีวิตด้วยภาวะพิษเหตุติดเชื้อ|ภาวะติดเชื้อในกระแสเลือด เขามีอายุเพียง 38 ปี
=== พิธีศพ ===
ไฟล์:GraveReinhardHeydrich-InvalidenfriedhofBerlin RomanDeckert15042023-01.jpg|thumb|หลุมฝังศพนิรนามของเฮย์ดริชในสุสานผู้ป่วยในเบอร์ลิน ตำแหน่งที่แน่นอนกลายเป็นที่รู้ของสาธารณะในปี 2019 เมื่อผู้กระทำความผิดที่ไม่รู้จักเปิดสุสาน
ภายหลังจากพิธีศพอันประณีตได้ถูกจัดทำขึ้นในกรุงปราก เมื่อวันที่ 7 มิถุนายน ค.ศ. 1942 โลงศพของไฮดริชได้ถูกนำขึ้นรถไฟไปยังกรุงเบอร์ลิน โดยมีการจัดพิธีครั้งที่สองขึ้นในทำเนียบนายกรัฐมนตรีไรช์แห่งใหม่ เมื่อวันที่ 9 มิถุนายน ฮิมเลอร์ได้กล่าวยกย่องสรรเสริญ ฮิตเลอร์ได้เข้าร่วมและวางเครื่องอิสริยาภรณ์ของไฮดริช—รวมทั้งเครื่องอิสริยาภรณ์เยอรมันระดับสูงสุด เหรียญเครื่องอิสริยาภรณ์เลือด เครื่องหมายบาดเจ็บด้วยสีทอง และกางเขนวีรกรรมสงคราม ชั้นที่ 1 พร้อมด้วยดาบ—บนหมอนศพของเขา แม้ว่าการเสียชีวิตของไฮดริชจะถูกนำมาใช้ในการโฆษณาชวนเชื่อในการสนับสนุนไรช์ ฮิตเลอร์ได้กล่าวตำหนิไฮดริชเป็นการส่วนตัวสำหรับความตายของเขาเอง ด้วยความประมาทเลินเล่อ:
quote|เนื่องจากเป็นโอกาสที่ไม่เพียงที่จะเป็นหัวขโมย แต่ยังเป็นมือสังหารอีกด้วย ท่าทางที่กล้าหาญอันบ้าบิ่น อย่างเช่น การขับขี่ยานพาหนะที่ไร้หุ้มเกราะและเปิดโล่งหรือเดินเที่ยวเตร่ไปตามถนนโดยไม่ระมัดระวังเป็นเพียงความโง่เขลาอย่างยิ่ง ซึ่งทำหน้าที่ต่อปิตุภูมิไม่ได้เลยแม้แต่นิดเดียว นั่นแหละ ชายที่ไม่สามารถเข้ามาแทนที่ดังเช่นไฮดริช สมควรที่จะเปิดเผยต่ออันตรายที่ไม่จำเป็นด้วยตัวเขาเอง ข้าพเจ้าทำได้แค่กล่าวตำหนิว่าเป็นคนโง่เง่าและปัญญาอ่อน
ศพของไฮดริชถูกฝังไว้ใน Invalidenfriedhof ในกรุงเบอร์ลิน ซึ่งเป็นสุสานทหาร จุดฝังศพที่แน่ชัดนั้นไม่เป็นที่รับรู้ของสาธารณชนอีกต่อไป—ป้ายหลุมศพไม้แบบชั่วคราวได้หายไป เมื่อกองทัพแดงได้บุกรุกเข้าเมืองใน ค.ศ. 1945 ไม่เคยถูกแทนที่อีกเลย ดังนั้น หลุมศพของไฮดริชไม่ได้กลายเป็นจุดชุมนุมของพวกนีโอนาซี อย่างไรก็ตาม เมื่อวันที่ 16 ธันวาคม ค.ศ. 2019 ช่องบีบีซีรายงานว่า หลุมศพที่ปราศจากป้ายของไฮดริชถูกเปิดออกโดยบุคคลนิรนาม โดยไม่มีใครไปจับกุมเขาได้เลย ภาพถ่ายงานศพของไฮดริชได้แสดงพวงหรีดและผู้ไว้อาลัยในเขต เอ ซึ่งติดกับกำแพงด้านเหนือของ Invalidenfriedhof และ Scharnhorststraße ที่ด้านหน้าสุสาน ชีวประวัติล่าสุดของไฮดริชได้ถูกวางไว้ในหลุมฝังศพในเขต เอ ฮิตเลอร์มีแผนที่จะสร้างสุสานขนาดใหญ่ให้แก่ไฮดริช (ถูกออกแบบโดยประติมากรนามว่า อาร์โน แบร์เกอและสถาปนิกนามว่า วิลเฮล์ม ไครส์) แต่เนื่องจากความมั่นคั่งของเยอรมนีได้ตกต่ำลง จึงไม่ได้ถูกสร้างขึ้นมาเลย
ลีนา ผู้เป็นภรรยาหม้ายของไฮดริชได้ชนะคดีจากการได้สิทธิ์ในการรับเงินบำนาญภายหลังจากการฟ้องร้องคดีมาหลายครั้งต่อรัฐบาลเยอรมนีตะวันตกใน ค.ศ. 1956 และ ค.ศ. 1959 เธอได้ถูกประกาศว่ามีสิทธิ์ในการรับเงินบำนาญจำนวนมากมาย เนื่องจากสามีของเธอเป็นนายพลชาวเยอรมันที่เสียชีวิตในปฏิบัติหน้าที่ ก่อนหน้านี้ รัฐบาลได้ปฏิเสธที่จะจ่ายเนื่องจากบทบาทของไฮดริชในฮอโลคอสต์ ทั้งคู่มีบุตรทั้งสี่คน: Klaus เกิดใน ค.ศ. 1933 เสียชีวิตในอุบัติเหตุทางจราจรใน ค.ศ. 1943 Heider เกิดใน ค.ศ. 1934 Silke เกิดใน ค.ศ. 1939 และ Marte ซึ่งถือกำเนิดได้ไม่นานภายหลังจากบิดาได้เสียชีวิตลงใน ค.ศ. 1942 ลีนาได้เขียนบันทึกอนุทินที่ชื่อว่า Leben mit einem Kriegsverbrecher ("มีชีวิตอยู่กับอาชญากรสงคราม") ซึ่งถูกตีพิมพ์ใน ค.ศ. 1976 เธอได้แต่งงานอีกครั้งและเสียชีวิตลงใน ค.ศ. 1985
=== ผลสืบเนื่อง ===
เหล่าผู้ลอบสังหารไฮดริชได้หลบซ่อนตัวอยู่ในเซฟเฮ้าส์และในท้ายที่สุดก็ได้ย้ายไปหลบซ่อนที่อาสนวิหารนักบุญไซริลและเมโธดิอุส โบสถ์นิกายออร์ทอดอกซ์ในกรุงปราก ภายหลังจากที่มีคนทรยศในขบวนการต่อต้านชาวเช็กได้บอกที่ซ่อนของพวกเขาให้เยอรมันรับรู้ โบสถ์ได้ถูกล้อมเต็มไปด้วยสมาชิกของหน่วยเอ็สเอ็สและเกสตาโพจำนวน 800 นาย ชาวเช็กหลายคนถูกสังหาร และส่วนที่เหลือได้หลบซ่อนตัวอยู่ในห้องใต้ดินของโบสถ์ เยอรมันได้พยายามต้อนพวกเขาเหล่านั้นด้วยอาวุธปืน แก๊สน้ำตา และทำให้น้ำท่วมในห้องใต้ดินของโบสถ์ จนในที่สุดก็สามารถบุกเข้ามาได้โดยการใช้ระเบิดมือ ฝ่ายต่อต้านชาวเช็กแทนที่จะยอมจำนน แต่พวกเขากลับเลือกที่จะปลิดชีพตัวเองจนหมดสิ้น ผู้ช่วยเหลือในการลอบสังหารซึ่งได้เสียชีวิตจากเหตุการณ์ครั้งนี้ ได้แก่ บิชอฟ Gorazd ซึ่งปัจจุบันเป็นที่เคารพยกย่องนับถือในฐานะมรณสักขีของนิกายออร์ทอดอกซ์
ไฟล์:CyrilMethodious.JPG|left|thumb|รอยกระสุนบนหน้าต่างห้องใต้ดินของอาสนวิหารนักบุญไซริลและเมโธดิอุส ในกรุงปราก ที่ซึ่ง Kubiš และเพื่อนร่วมชาติของเขาได้ถูกต้อนจนมุมด้วยความโกรธแค้นต่อความตายของไฮดริช ฮิตเลอร์ได้ออกคำสั่งให้ทำการจับกุมและประหารชีวิตชาวเช็กโดยการสุ่มเลือกจำนวน 10,000 คน แต่ภายหลังจากได้ปรึกษาหารือกับ Karl Hermann Frank เขาได้ยกเลิกคำสั่งทันที เนื่องจากเขาได้รับคำเตือนว่า ดินแดนเช็กเป็นเขตอุตสาหกรรมที่สำคัญสำหรับกองทัพเยอรมัน และการสังหารประชาชนตามใจชอบอาจจะทำให้กำลังการผลิตของภูมิภาคได้ลดทอนลง ฮิตเลอร์ได้ออกคำสั่งให้ทำการสืบสวนโดยด่วน หน่วยข่าวกรองลับได้เชื่อมโยงแบบผิด ๆ จากมือสังหารไปยังเมืองลิดยิตแซและแลฌากี เกสตาโปได้รายงานระบุว่า ลิดยิตแซ ซึ่งอยู่ในทางตะวันตกเฉียงเหนือของกรุงปราก ระยะทาง 22 กิโลเมตร(14 ไมล์) ได้ต้องสงสัยว่าเป็นที่หลบซ่อนของเหล่ามือสังหารเพราะว่าเจ้าหน้าที่นายทหารชาวเช็กหลายคนที่อยู่ในอังกฤษ ซึ่งได้มาจากที่แห่งนั่น และเกสตาโพได้ค้นพบเครื่องส่งสัญญาณวิทยุของฝ่ายต่อต้านในแลฌากี เมื่อวันที่ 9 มิถุนายน ภายหลังจากได้ปรึกษาหารือกับฮิมเลอร์ และ Karl Hermann Frank ฮิตเลอร์ได้ออกคำสั่งให้ทำการสังหารหมู่ที่ลิดยิตแซ|การตอบโต้อย่างโหดเหี้ยม วันที่ 9 มิถุนายน ในหมู่บ้านของลิดยิตแซ เด็กชายและผู้ชายจำนวน 172 คนที่อยู่ในอายุระหว่าง 14 ถึง 84 ปี ถูกยิงทิ้ง และภายหลังจากนั้น ผู้ใหญ่ทั้งหมดในแลฌากีล้วนถูกสังหารจนหมด
สตรีทั้งหมดยกเว้นเพียง 4 คนจากลิดยิตแซ ได้ถูกเนรเทศไปยังค่ายกักกันราเวินส์บรึค (สี่คนเหล่านั้นได้ตั้งครรภ์–พวกเขาถูกบีบบังคับให้ไปทำแท้งที่โรงพยาบาลเดียวกันกับที่ไฮดริชเสียชีวิต และจากนั้นผู้หญิงเหล่านั้นได้ถูกส่งไปยังค่ายกักกัน) เด็กบางคนได้ถูกเลือกให้กลายเป็นชาวเยอรมัน และ 81 คนล้วนถูกสังหารในรถตู้รมแก๊สที่ค่ายกักกันเคลมนอ ทั้งสองเมืองถูกเผาไหม้และซากปรักหักพังของลิดยิตแซได้ถูกเกลี่ยพื้นดินให้เรียบ โดยรวมแล้ว ชาวเช็กอย่างน้อย 1,300 คน รวมทั้งสตรี 200 คนล้วนถูกสังหารในการล้างแค้นจากการลอบสังหารไฮดริช
ไฮดริชได้ถูกเข้ามาแทนที่โดยแอ็นสท์ คัลเทินบรุนเนอร์ ในฐานะหัวหน้าแห่ง กรมการใหญ่ความมั่นคงไรช์|RSHA, และ Karl Hermann Frank (27–28 พฤษภาคม ค.ศ. 1942) และควร์ท ดาลือเกอ (28 พฤษภาคม ค.ศ. 1942 – 14 ตุลาคม ค.ศ. 1943) ในฐานะผู้รักษาการณ์ในตำแหน่งผู้ว่าการรัฐไรช์ ("Reichsprotektors") ภายหลังจากการเสียชีวิตของไฮดริช การดำเนินการของนโยบายอย่างเป็นทางการที่การประชุมที่วันเซซึ่งเขาได้เป็นประธานได้ถูกเร่งรีบมากขึ้น ค่ายมรณะที่แท้จริงสามแห่งแรก ซึ่งได้ถูกออกแบบมาเพื่อการสังหารหมู่โดยปราศจากกระบวนการทางกฎหมายหรือข้ออ้างแต่อย่างใด ได้ถูกสร้างขึ้นและดำเนินการที่ค่ายมรณะแตรบลิงกา|แตรบลิงกา ค่ายมรณะซอบีบูร์|ซอบีบูร์ และค่ายมรณะแบวแชตส์|แบวแชตส์ โครงการนี้ได้ถูกตั้งชื่อว่า ปฏิบัติการไรน์ฮาร์ท ตามชื่อของไฮดริช
== ประวัติการปฏิบัติหน้าที่ ==
ช่วงเวลาของไฮดริขในหน่วยเอ็สเอ็สเป็นส่วนผสมของการเลื่อนตำแหน่งอย่างรวดเร็ว ค่าคอมมิชชั่นสำรองในกองทัพประจำการ และการทำหน้าที่การรบในแนวหน้า ในช่วง 11 ปี ที่เขาอยู่กับหน่วยเอ็สเอ็ส ไฮดริช"ได้ก้าวขึ้นสู่ตำแหน่ง" และได้รับการแต่งตั้งให้ดำรงตำแหน่งทุกตำแหน่งจากเอกชนสู่นายพลเต็มตัว เขายังเป็นนายทหารยศพันตรีในลุฟท์วัฟเฟอ ซึ่งบินเกือบ 100 ภารกิจในการรบ จนกระทั่งถึงวันที่ 22 กรกฎาคม ค.ศ. 1941 เมื่อเครื่องบินของเขาได้ถูกยิงตกโดยปืนต่อต้านอากาศยานของโซเวียต ไฮดริชได้ลงจอดฉุกเฉินที่แนวหลังของข้าศึก เขาหลบเลี่ยงการลาดตระเวนของทหารโซเวียตและติดต่อไปยังหน่วยลาดตระเวนของเยอรมันที่แนวหน้า ภายหลังจากนั้นฮิตเลอร์ได้ออกคำสั่งให้ไฮดริชกลับไปยังกรุงเบอร์ลินเพื่อปฏิบัติหน้าที่ในหน่วยเอ็สเอ็สต่อไป ประวัติการปฏิบัติหน้าที่ของเขายังให้ชื่อเสียงแก่เขาในฐานะพลเรือเอกแห่งกองทัพเรือสำรอง แต่ใน ค.ศ. 1931 เขาถูกปลดออก เนื่องจากประพฤติที่ไม่เหมาะสมเป็นเจ้าหน้าที่นายทหารจนทำให้สูญเสียยศตำแหน่งไป และในช่วงสงครามโลกครั้งที่สองก็ไม่มีการติดต่อจากกองทัพเรือสำรองอีกเลย
ไฮดริชได้รับรางวัลจากนาซีและกองทัพจำนวนหนึ่ง รวมทั้งเครื่องอิสริยาภรณ์เยอรมัน เครื่องอิสริยาภรณ์เลือด เครื่องหมายพรรคสีทอง เครื่องหมายนักบินแห่งลุฟท์วัฟเฟอ เข็มกลัดการบินในแนวหน้าแห่งลุฟท์วัฟเฟอด้วยสีเงินและสีทองสำหรับภารกิจการรบ และกางเขนเหล็ก ชั้นที่หนึ่งและชั้นที่สอง
==อ้างอิง==
reflist
| colwidth = 20em
Reinhard Heydrich at the SS service record collection, United States National Archives. College Park, Maryland
==บรรณานุกรม==
*
*
*
*
*
*
*
*
*
*
*
*
*
*
*
*
*
*
*
*cite book
| last = Gerwarth
| first = Robert
| title = Reinhard Heydrich. Biographie.
| date = 2011
| publisher = Siedler
| location = München
| language = de
*
*
*
*
*
*
*
*
*
*
*
*
*
*
*
*cite book
|title= Merriam Webster's Collegiate Dictionary
|year= 1996
|edition= Tenth
|publisher= Merriam-Webster
|location= Springfield, MA
|isbn= 0-87779-709-9
*
*
*
*
*
*
*
*
*
*
*
*
*
*
==อ่านเพิ่ม==
*
*
*
*
*
*
*
*
*
==แหล่งข้อมูลอื่น==
* Documents concerning the Wannsee Conference, Wannsee House Museum
* Reinhard Heydrich on the Yad Vashem website
*
**, unissued British Pathé newsreel (muted)
*
*
หมวดหมู่:ไรน์ฮาร์ท ไฮดริช|
หมวดหมู่:นาซี
หมวดหมู่:เอ็สเอ็ส-โอเบอร์กรุพเพินฟือเรอร์
หมวดหมู่:เจ้าหน้าที่ตำรวจสากล
หมวดหมู่:เจ้าหน้าที่เกสตาโพ
หมวดหมู่:บุคคลที่ถูกลอบสังหาร
หมวดหมู่:ไฮน์ริช ฮิมเลอร์
หมวดหมู่:แฮร์มัน เกอริง
หมวดหมู่:นักบินลุฟท์วัฟเฟอ
หมวดหมู่:นักบินในสงครามโลกครั้งที่สอง
หมวดหมู่:รัฐในอารักขาโบฮีเมียและมอเรเวีย